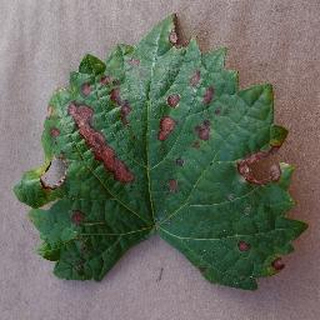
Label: grape_esca_black_measles